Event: Nepal Earthquake
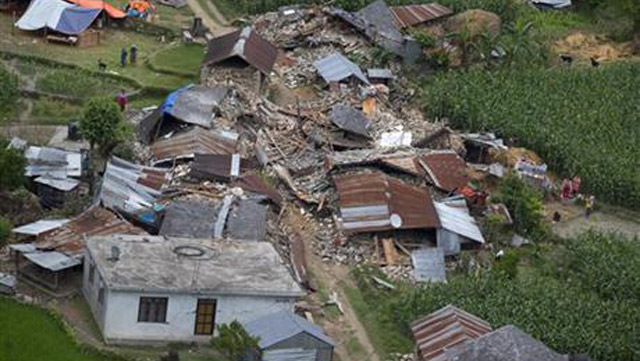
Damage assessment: damage